Sophia Agranovich

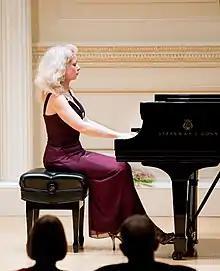
Sophia Agranovich in solo concert at Carnegie Hall on 5 November 2011

Other performance venues include numerous colleges and universities, such as the New Jersey Institute of Technology, Rubin Academy of Music, Pyotr Tchaikovsky National Music Academy of Ukraine and Lviv State Conservatory. She has collaborated with Mark Peskanov, Shlomo Mintz, Christopher Collins Lee, Andrew Litton, Alexander Mishnaevski, Gregory Singer, Brett Deubner, Andrew Lamy, Andatole Wieck, Rupam Sarmah, Lili Haydn, Hamid Saeidi, Kathleen Supové, award-winning Emmy, Grammy, and Billboard top ten musical artists, and members of the major orchestras.